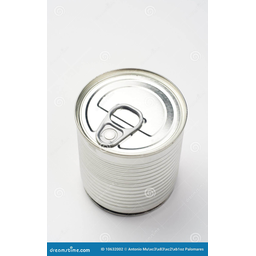
Label: metal